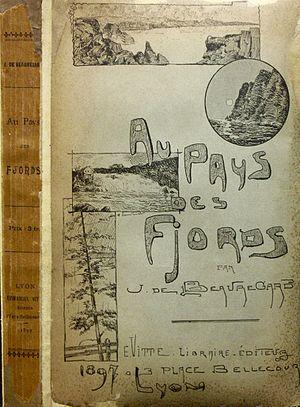
""Au pays des Fjords (Danemark, Suède, Norvège)"", James Condamin, 1897."
James Condamin, né le 22 mars 1844 à Saint-Chamond et mort le 4 mai 1929 à Lyon, est un prêtre, chanoine, qui fut professeur de littérature à la Faculté catholique de Lyon.